Edmonton/Twin Island Airpark

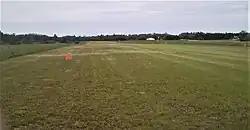
Runway 06

Edmonton/Twin Island Airpark , also known as Twin Island Air Park, is located southeast of Edmonton, Alberta, Canada.